Richard W. Mies

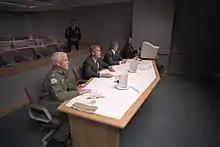
Richard Mies, President George Bush and White House Chief of Staff Andrew Card participate in a video teleconference from Offutt Air Force Base in Nebraska on September 11, 2001.

Richard Willard Mies (born May 30, 1944) is a retired United States Navy admiral who served as the fourth Commander in Chief of United States Strategic Command from 1998 to 2001.